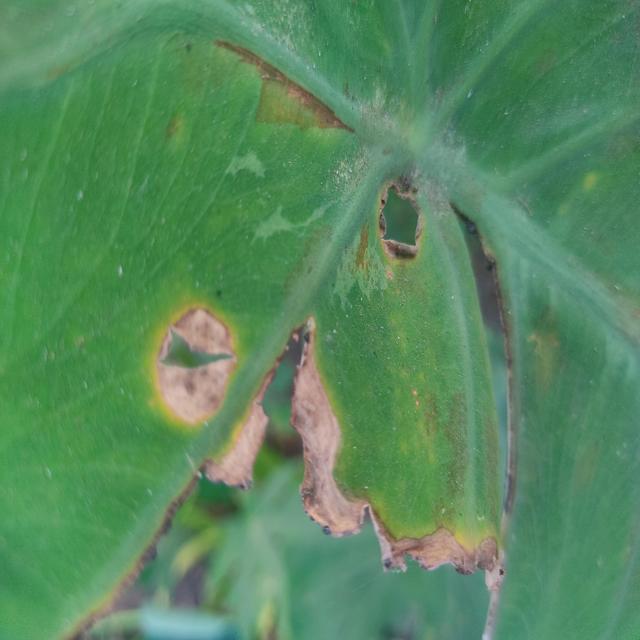
Label: Mid_Blight